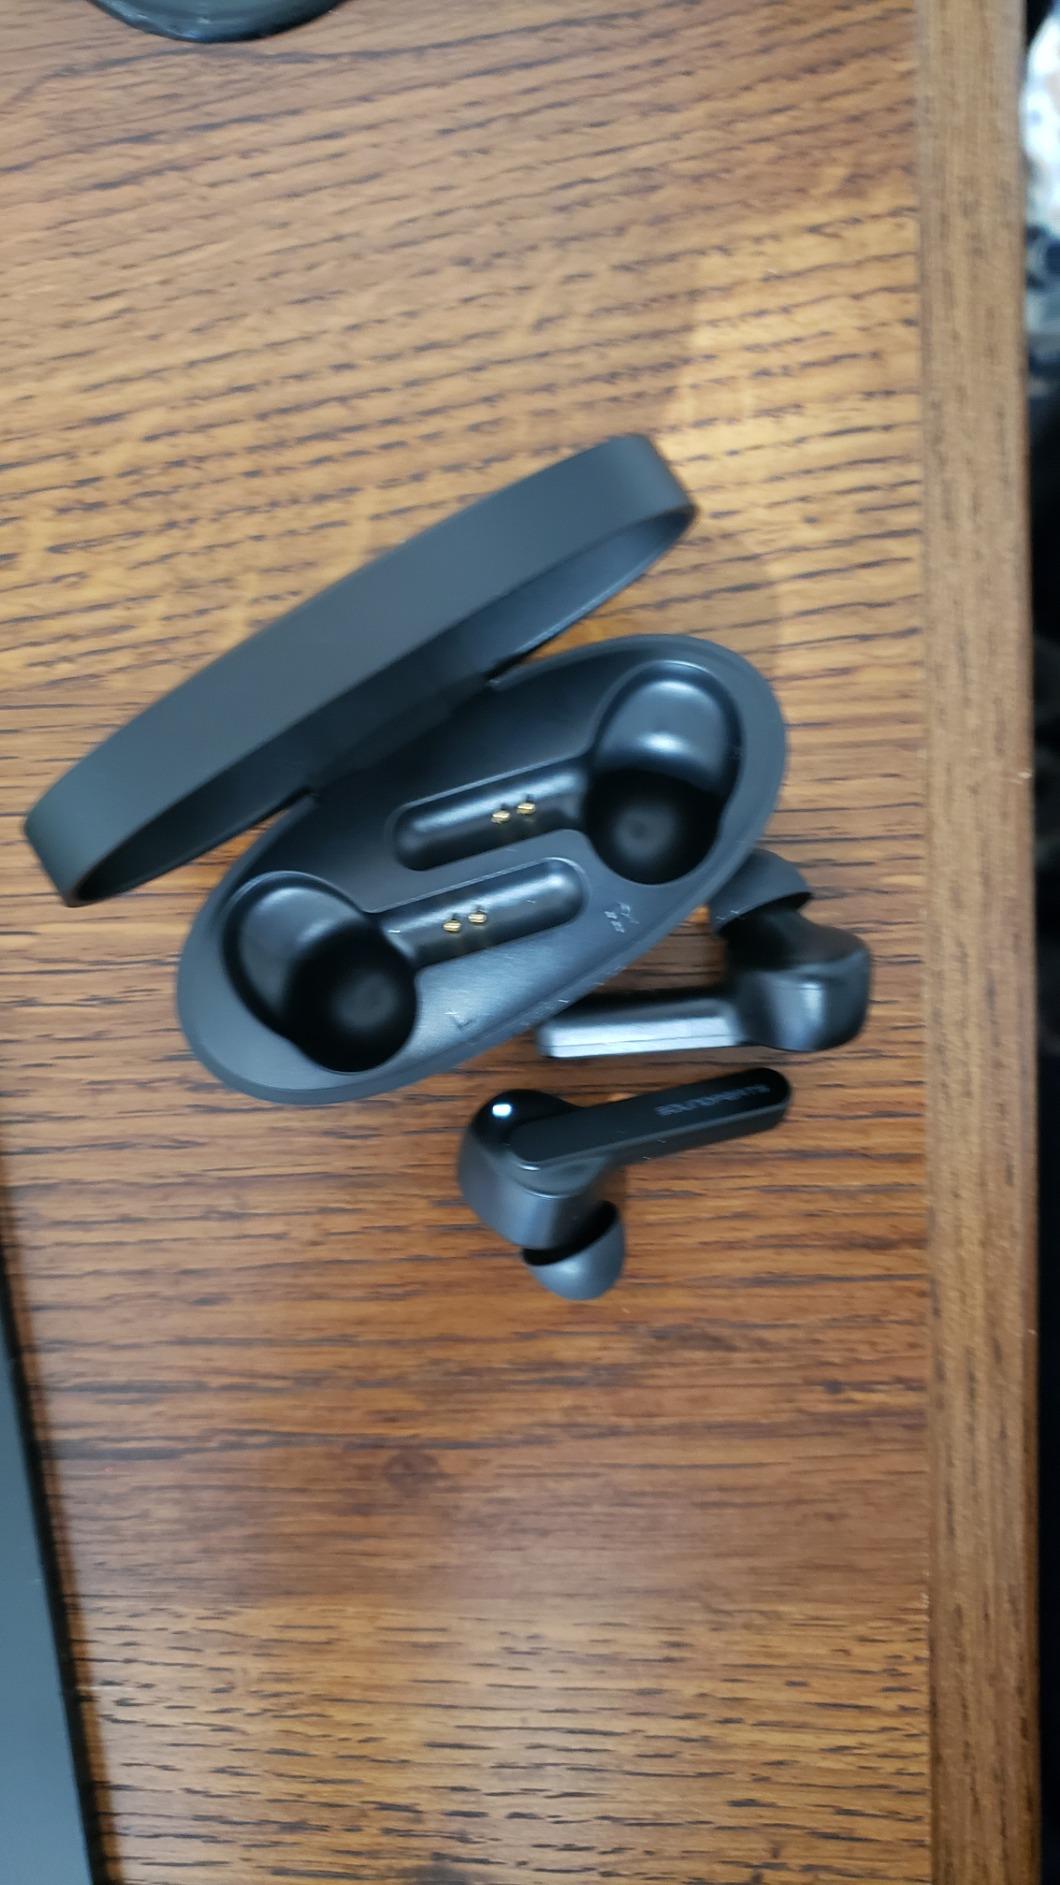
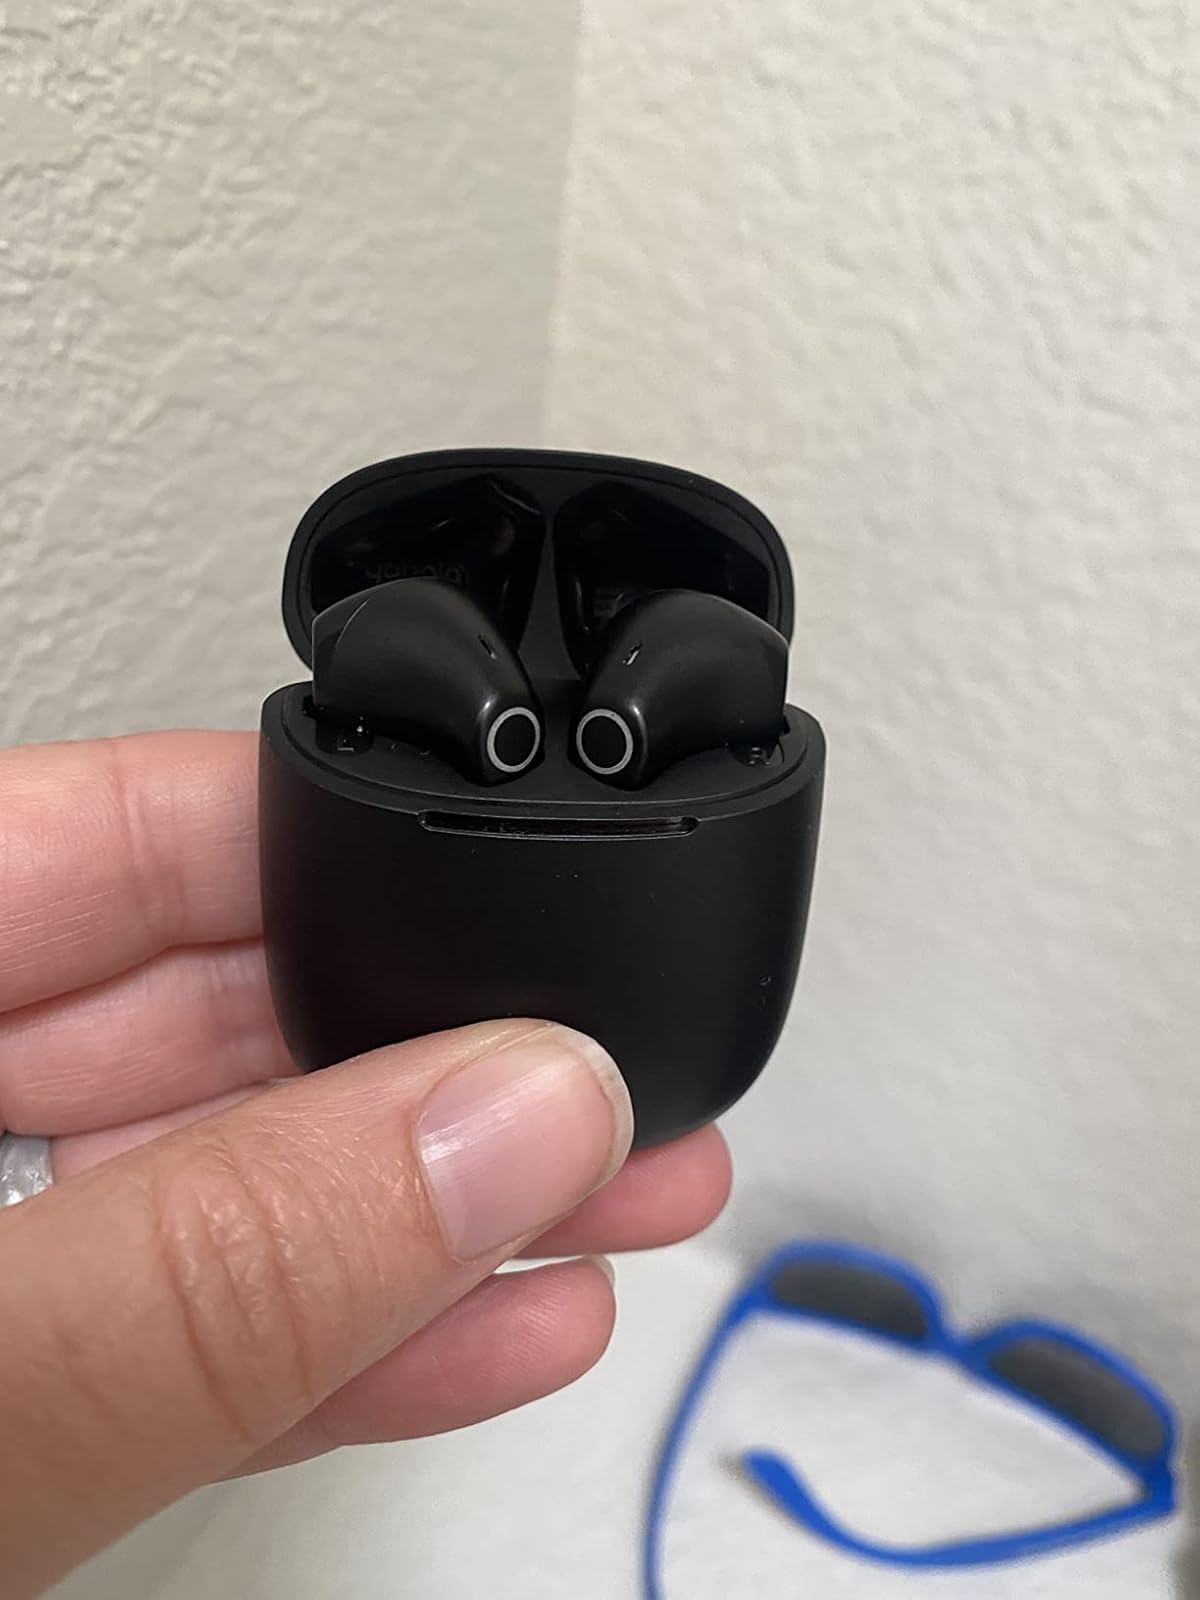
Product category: earbuds
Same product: no